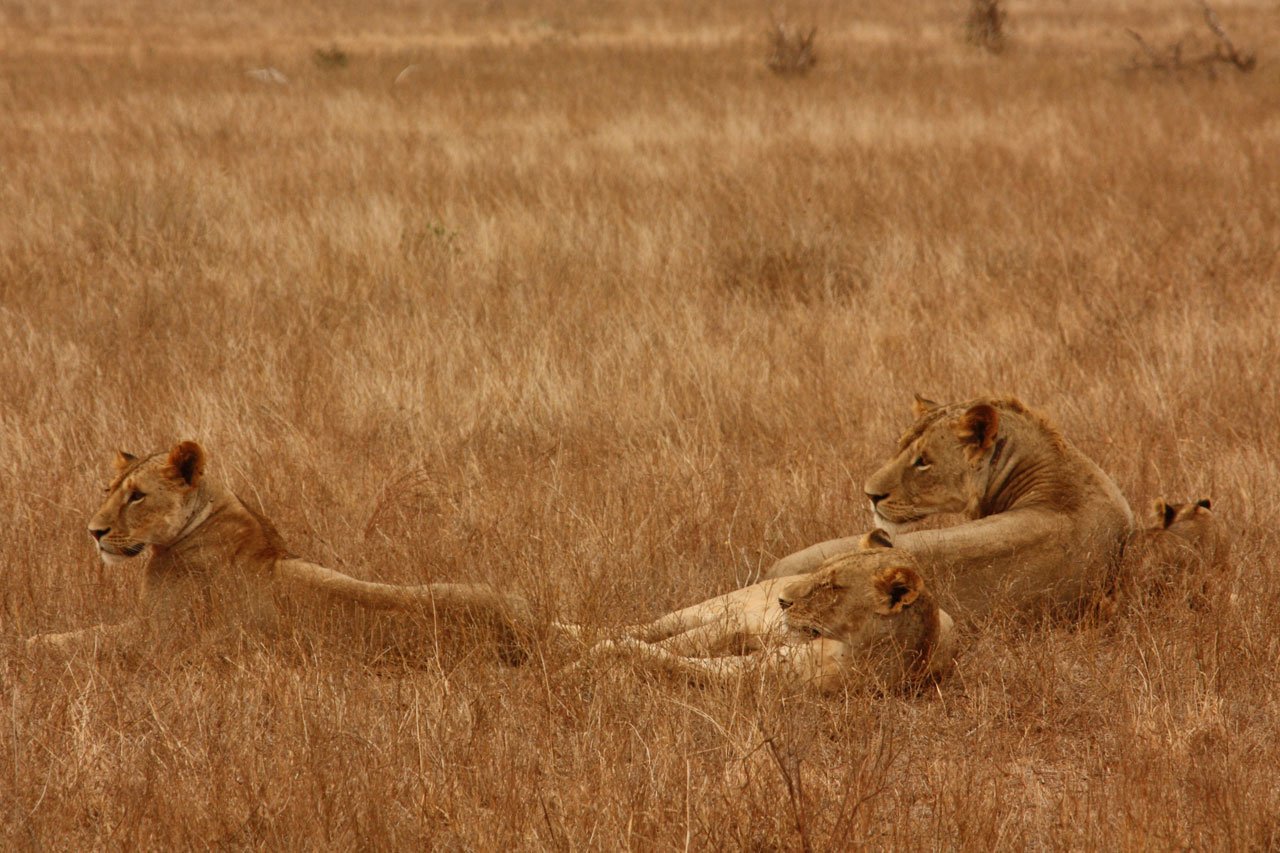
prairie, adventure, animal, explore, wildlife, wild, africa, mammal, trip, fauna, savanna, lion, plain, cheetah, family, grassland, vertebrate, impala, safari, kenya, big cats, cat like mammal